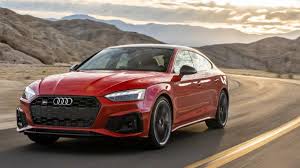
Label: noambulance